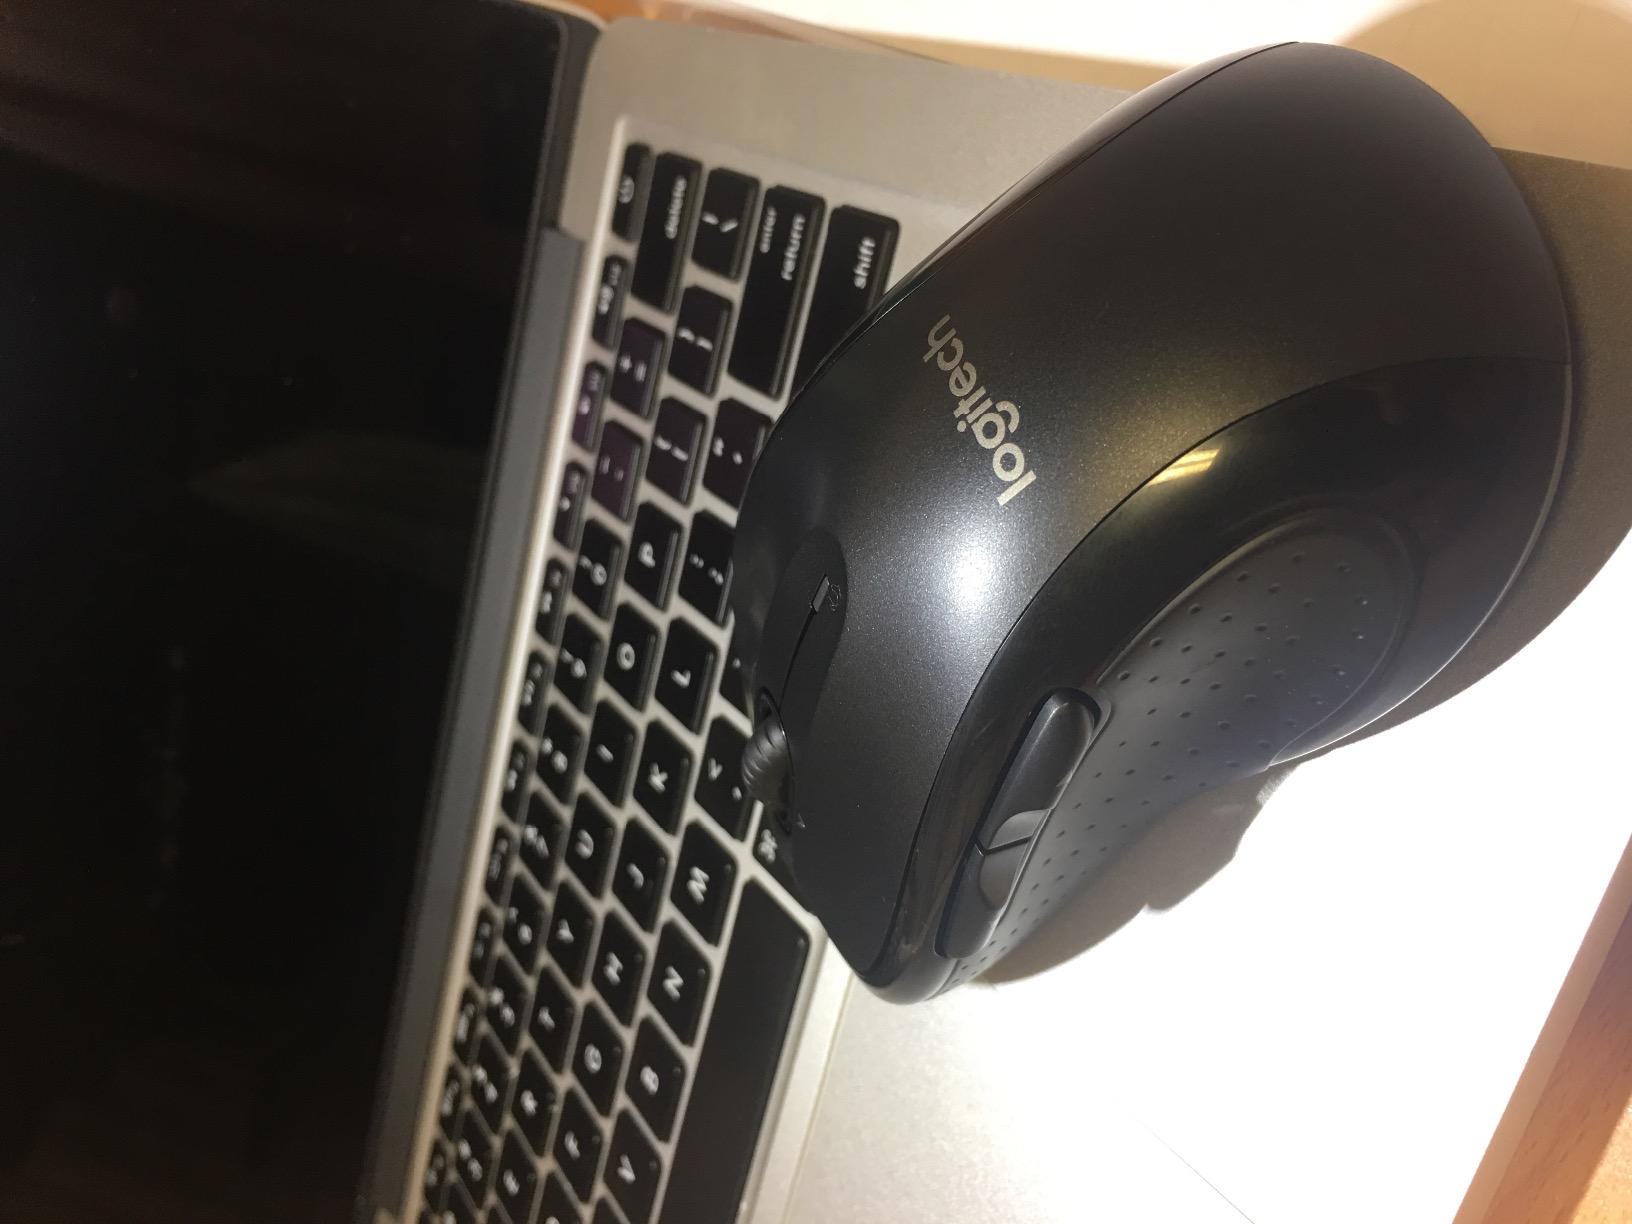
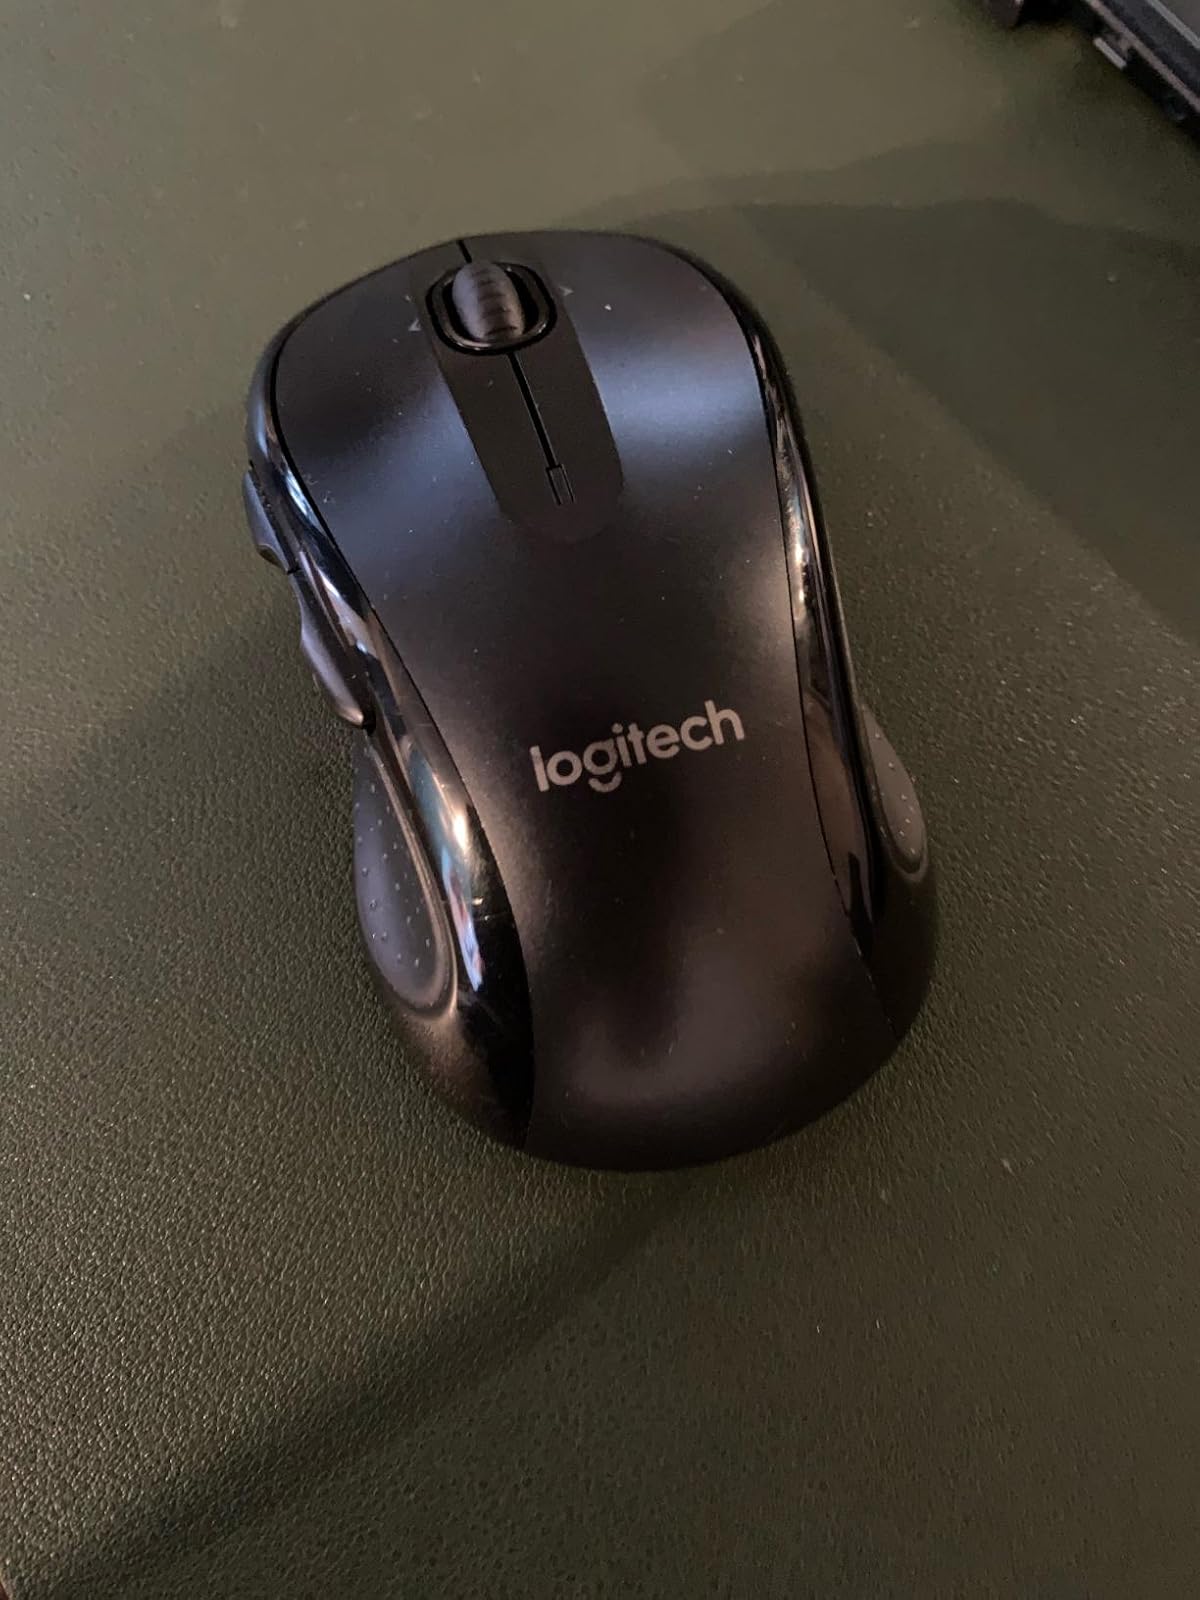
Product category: mouse
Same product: yes